Pratima Singh

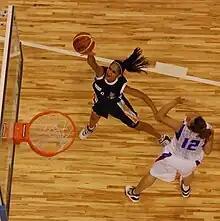
Pratima Singh Indian Basketball Player

Pratima Singh is a member of the India women's national basketball team, hailing from Jaunpur, Uttar Pradesh. Pratima Singh was born on 6 February 1990 in the Shivpur area in the holy city of Varanasi in Uttar Pradesh. Born in Varanasi, her siblings have also either played or are playing for India- her sisters Divya and Priyanka have represented Indian National Women's Basketball Team, while Prashanti Singh an Arjuna Award and Padma Shri winner is the current captain of the team and Akanksha is a member.